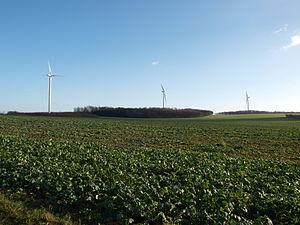
Voila les 3 Éoliennes de Coume